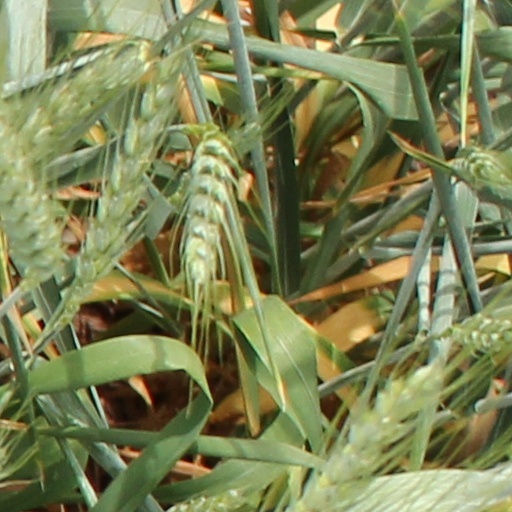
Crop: wheat